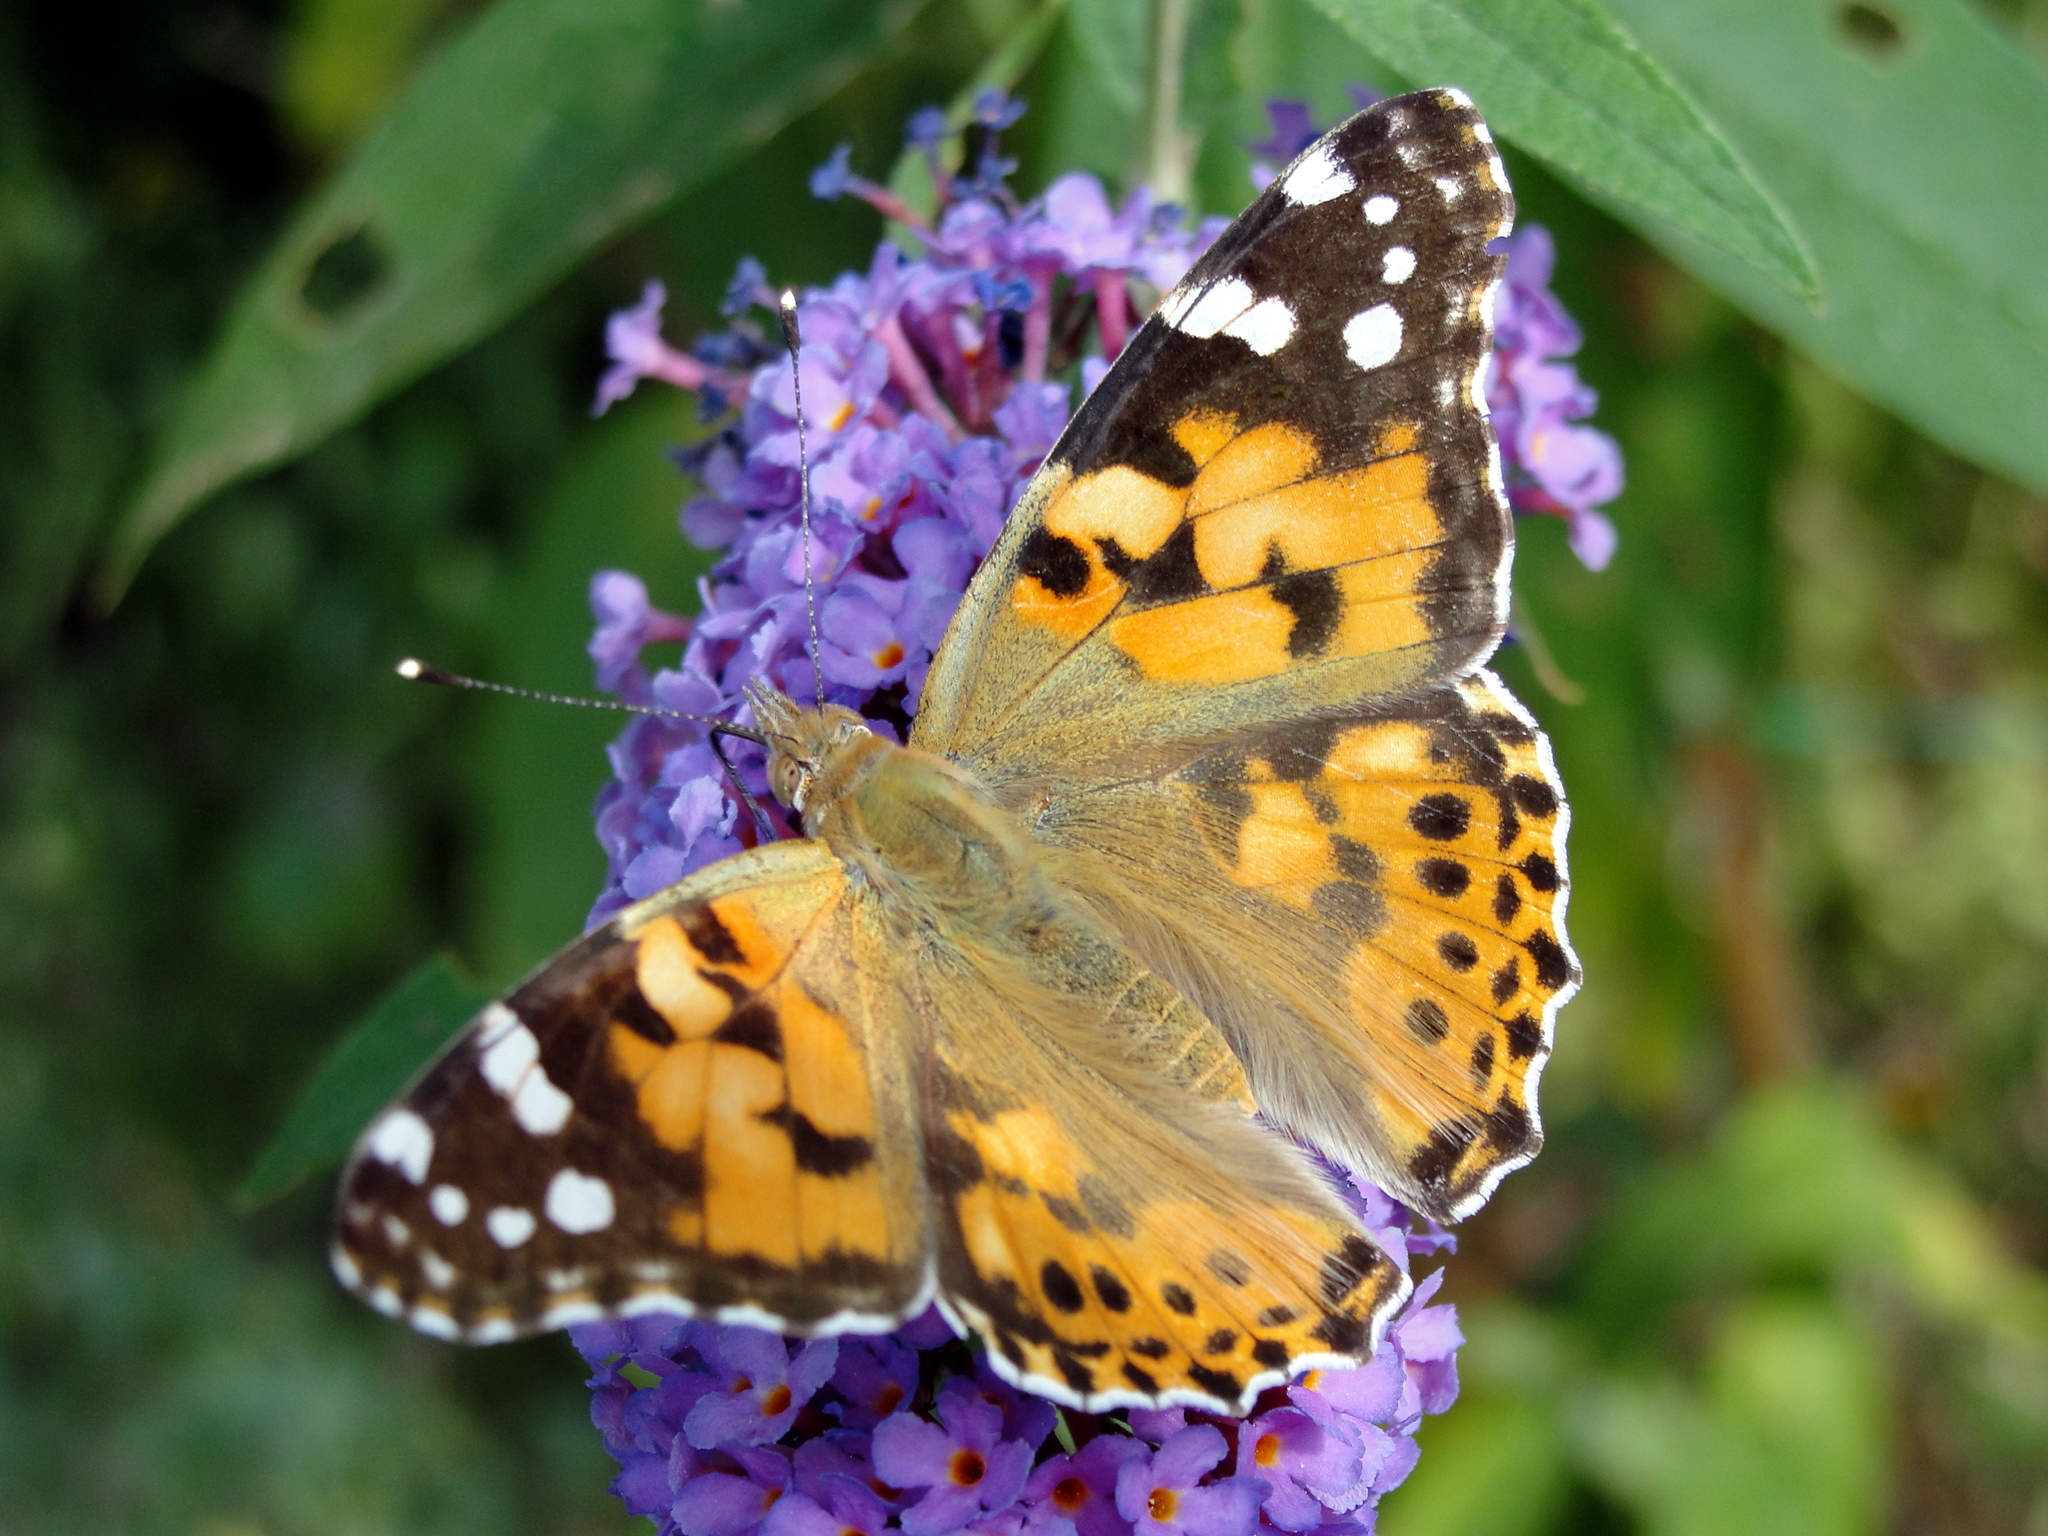
butterfly, moths and butterflies, insect, brush footed butterfly, invertebrate, nectar, pollinator, lycaenid, monarch butterfly, organism, macro photography, flower, wildlife, pieridae, moth